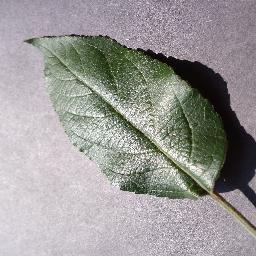
Label: Apple___healthy